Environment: real
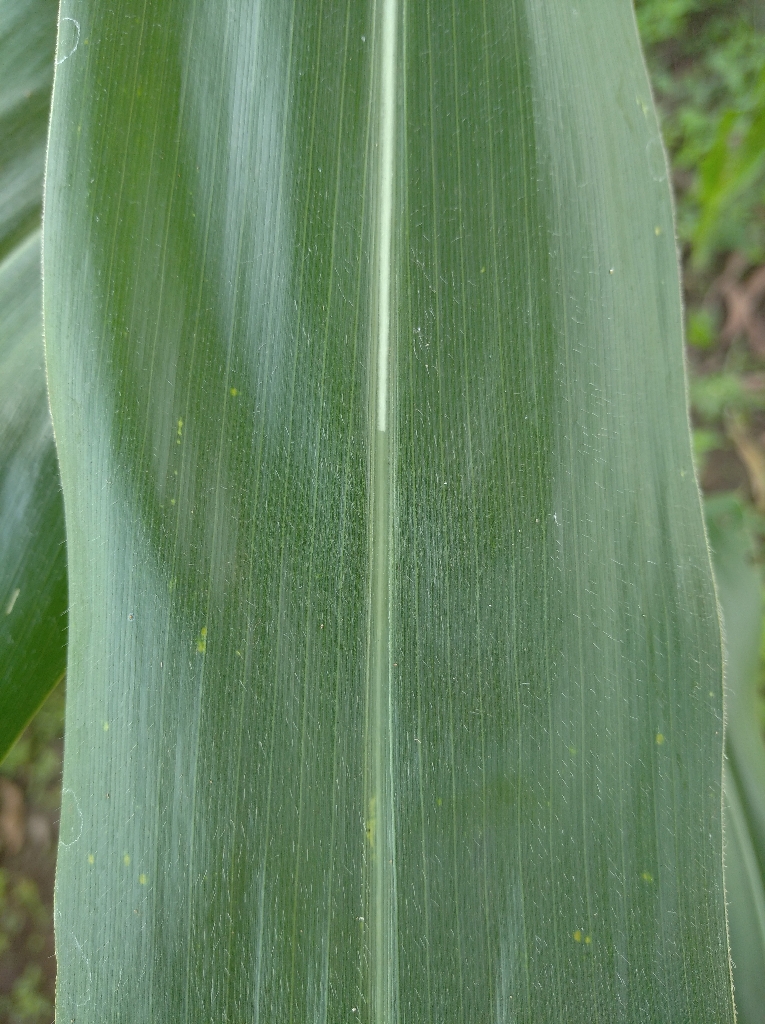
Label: healthy